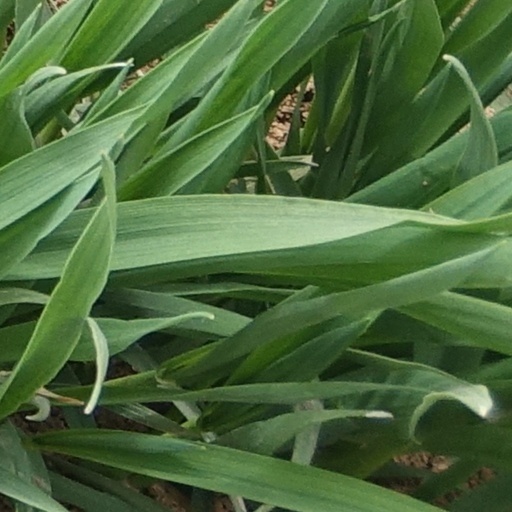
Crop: wheat